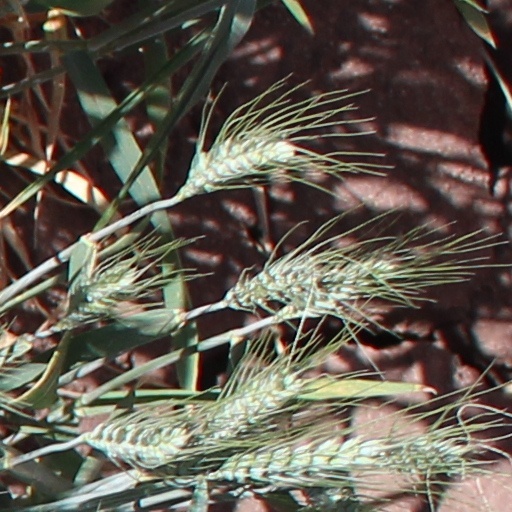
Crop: wheat